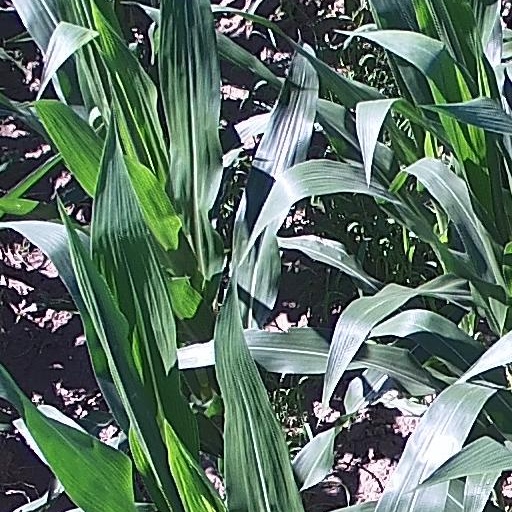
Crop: maize; corn